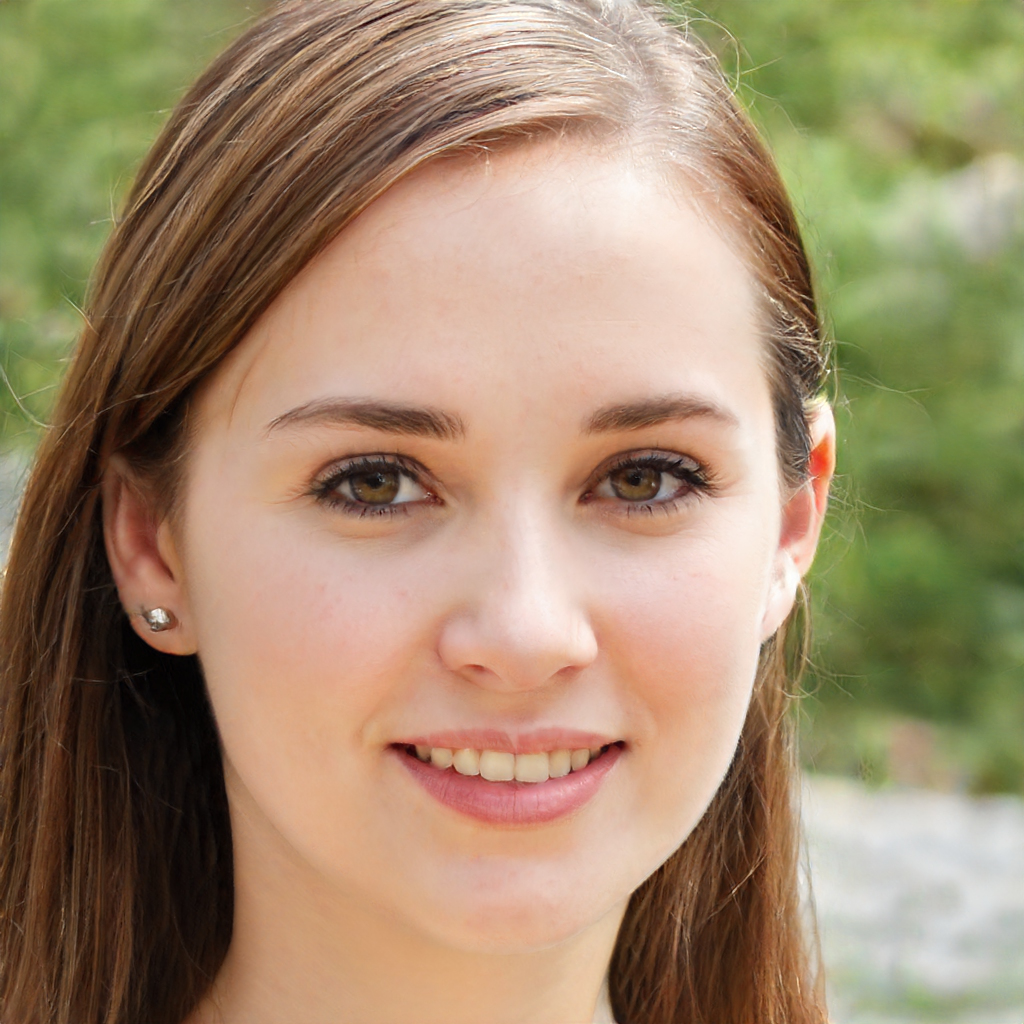
Gender: Female